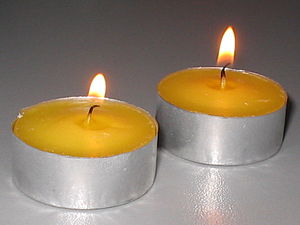
Fyrfadslys
To tændte fyrfadslys
Et fyrfadslys er et lavt levende lys i en cylinder af tyndt aluminium. Varmekilden er ofte paraffin, der bliver flydende, når lyset har været tændt i en stykke tid, eller ren stearin. Brændetiden varierer fra 4 til 8 timer.